Wild Nights!

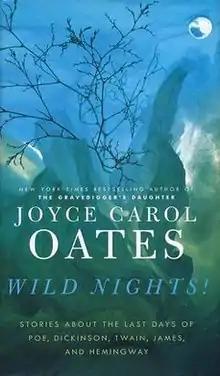
First edition cover

Wild Nights! Stories about the last days of Poe, Dickinson, Twain, James and Hemingway is a collection of short stories by American author Joyce Carol Oates, published in April 2008 by Ecco. As the title suggests, the stories are about the final days in the lives of authors Edgar Allan Poe, Emily Dickinson, Mark Twain, Henry James and Ernest Hemingway.